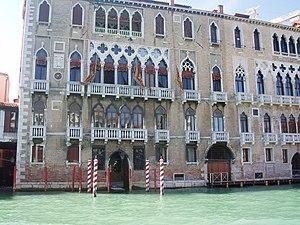
venise pal giustinian
Le Grand Canal est la principale artère maritime qui traverse Venise, en Italie.